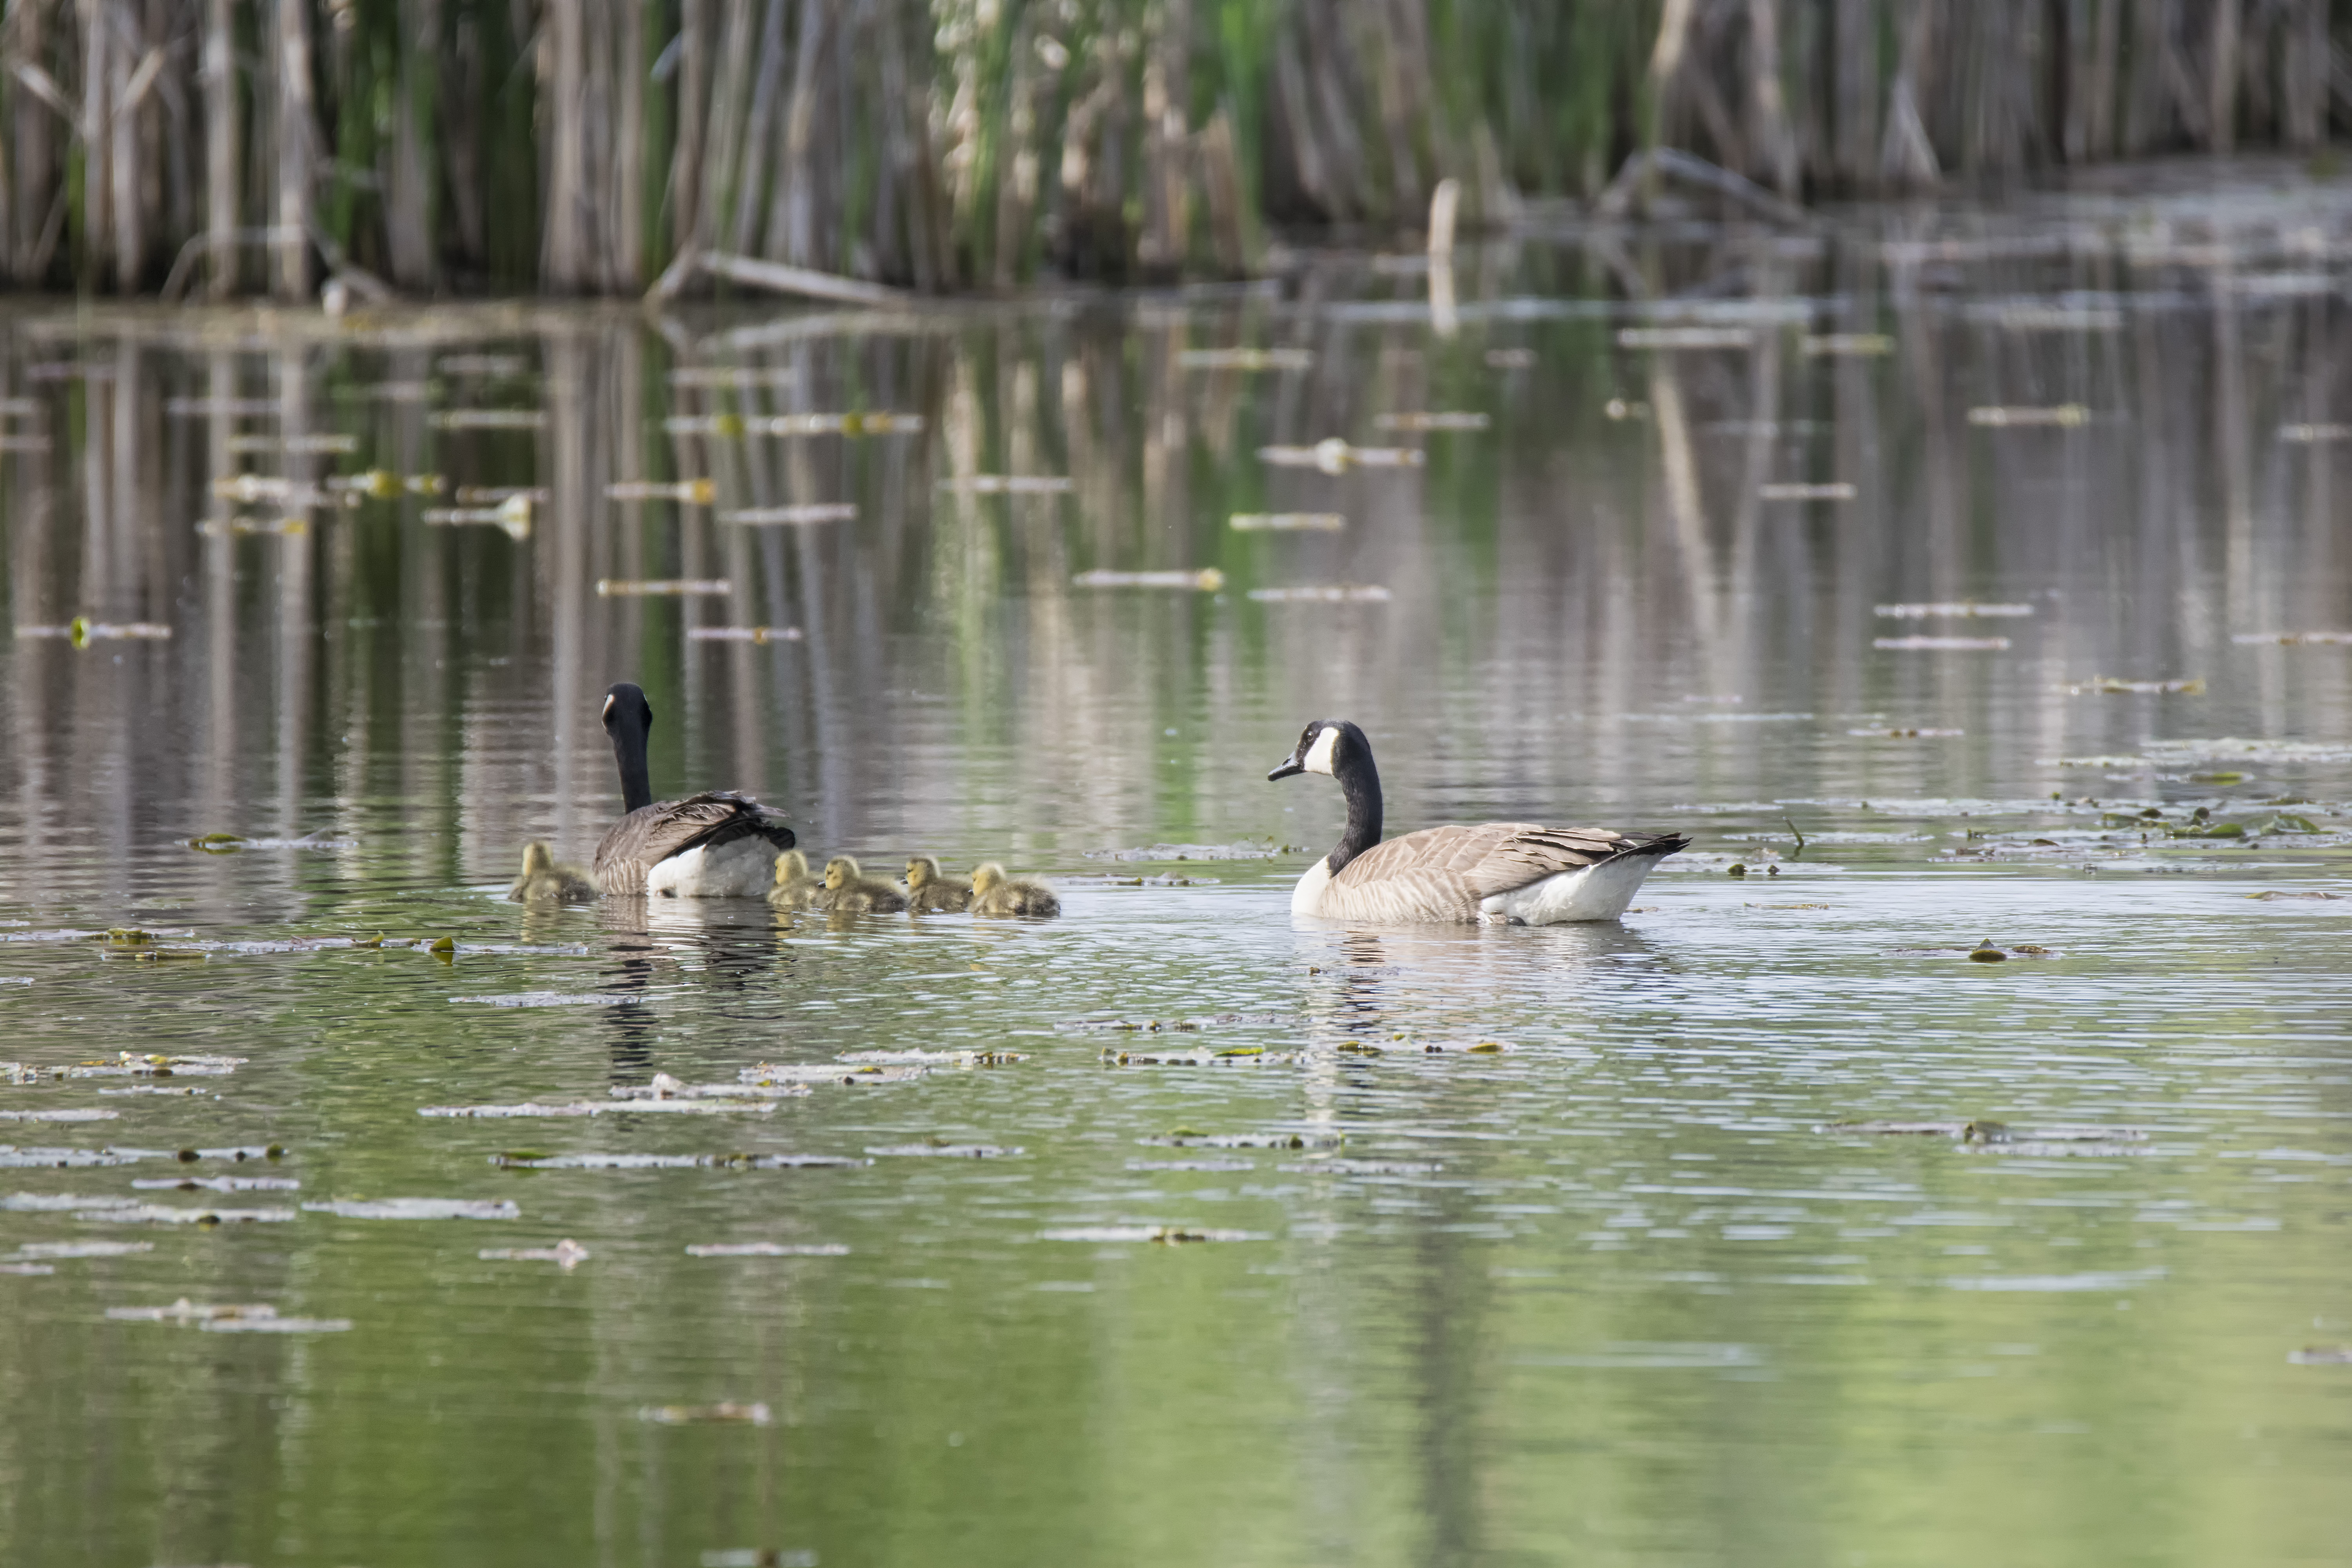
water, nature, bird, pond, wildlife, fauna, duck, canada, goose, wetland, vertebrate, quebec, waterfowl, water bird, mallard, du, sherbrooke, oiseau, bernache, ducks geese and swans